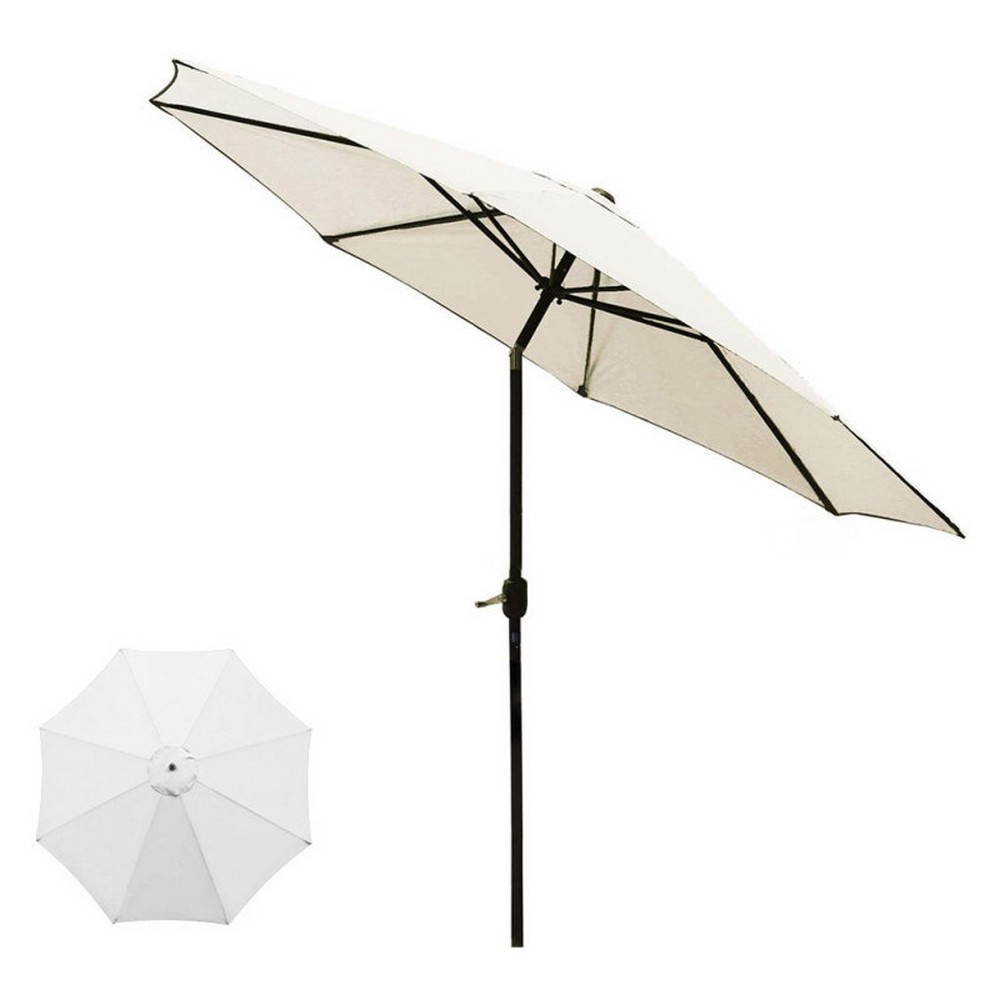
Patio Umbrella Replacement Canopy Water-resistant Garden Parasol Cover Beige M
Brand: dealsimpact
Type: Umbrella Replacement Canopy, Patio Umbrella Replacement Canopy, Outdoor Umbrella Replacement Canopy Cover, Garden Patio Umbrella Replacement, Sunshade Canopy Umbrella Cover, Replacement Canopy, Replacement Top Cover, Outdoor Umbrella Canopy with 8 Ribs, Replacement Canopy Cover with 8 Ribs, Umbrella Replacement Cover Notice: Replacement cover ONLY. Umbrella frame NOT included. Please measure your umbrella rib length before purchase. Description: This canopy has been designed to provide a general fit, not a custom fit, for most patio umbrellas. Features: UV30+ protective umbrella canopy, effectively blocks harmful UV rays Can help protect you from ultraviolet rays and rain Removable and washable, easy to clean Easy assembly, no tools needed Perfect choice to replace outdoor umbrella patio umbrella leisure umbrella cloth Suitable for wooden, steel and aluminium umbrella stands Ideal for restaurants, backyards, gardens, beaches, etc Specifications: Material: polyester fabric Size: Medium: Diameter 270cm, for 6-bone umbrella Package Content: 1 x Patio Umbrella Replacement Canopy Cover
Category: Home & Garden > Lawn & Garden > Outdoor Living > Outdoor Umbrella & Sunshade Accessories > Outdoor Umbrella Covers